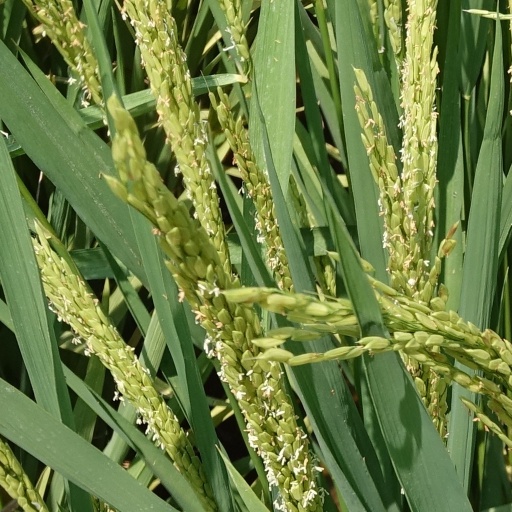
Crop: rice